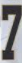
Number: 7